Industrial augmented reality

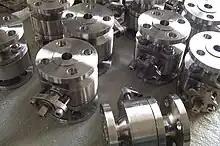
Industrial part visual characteristics duplex ball valves

One of the most promising fields of AR application is industrial manufacturing, where it can be used to support some activities in product development and manufacturing through providing information available to reduce and simplify the user's decisions. The general issues of the development of an AR system can still be classified into: